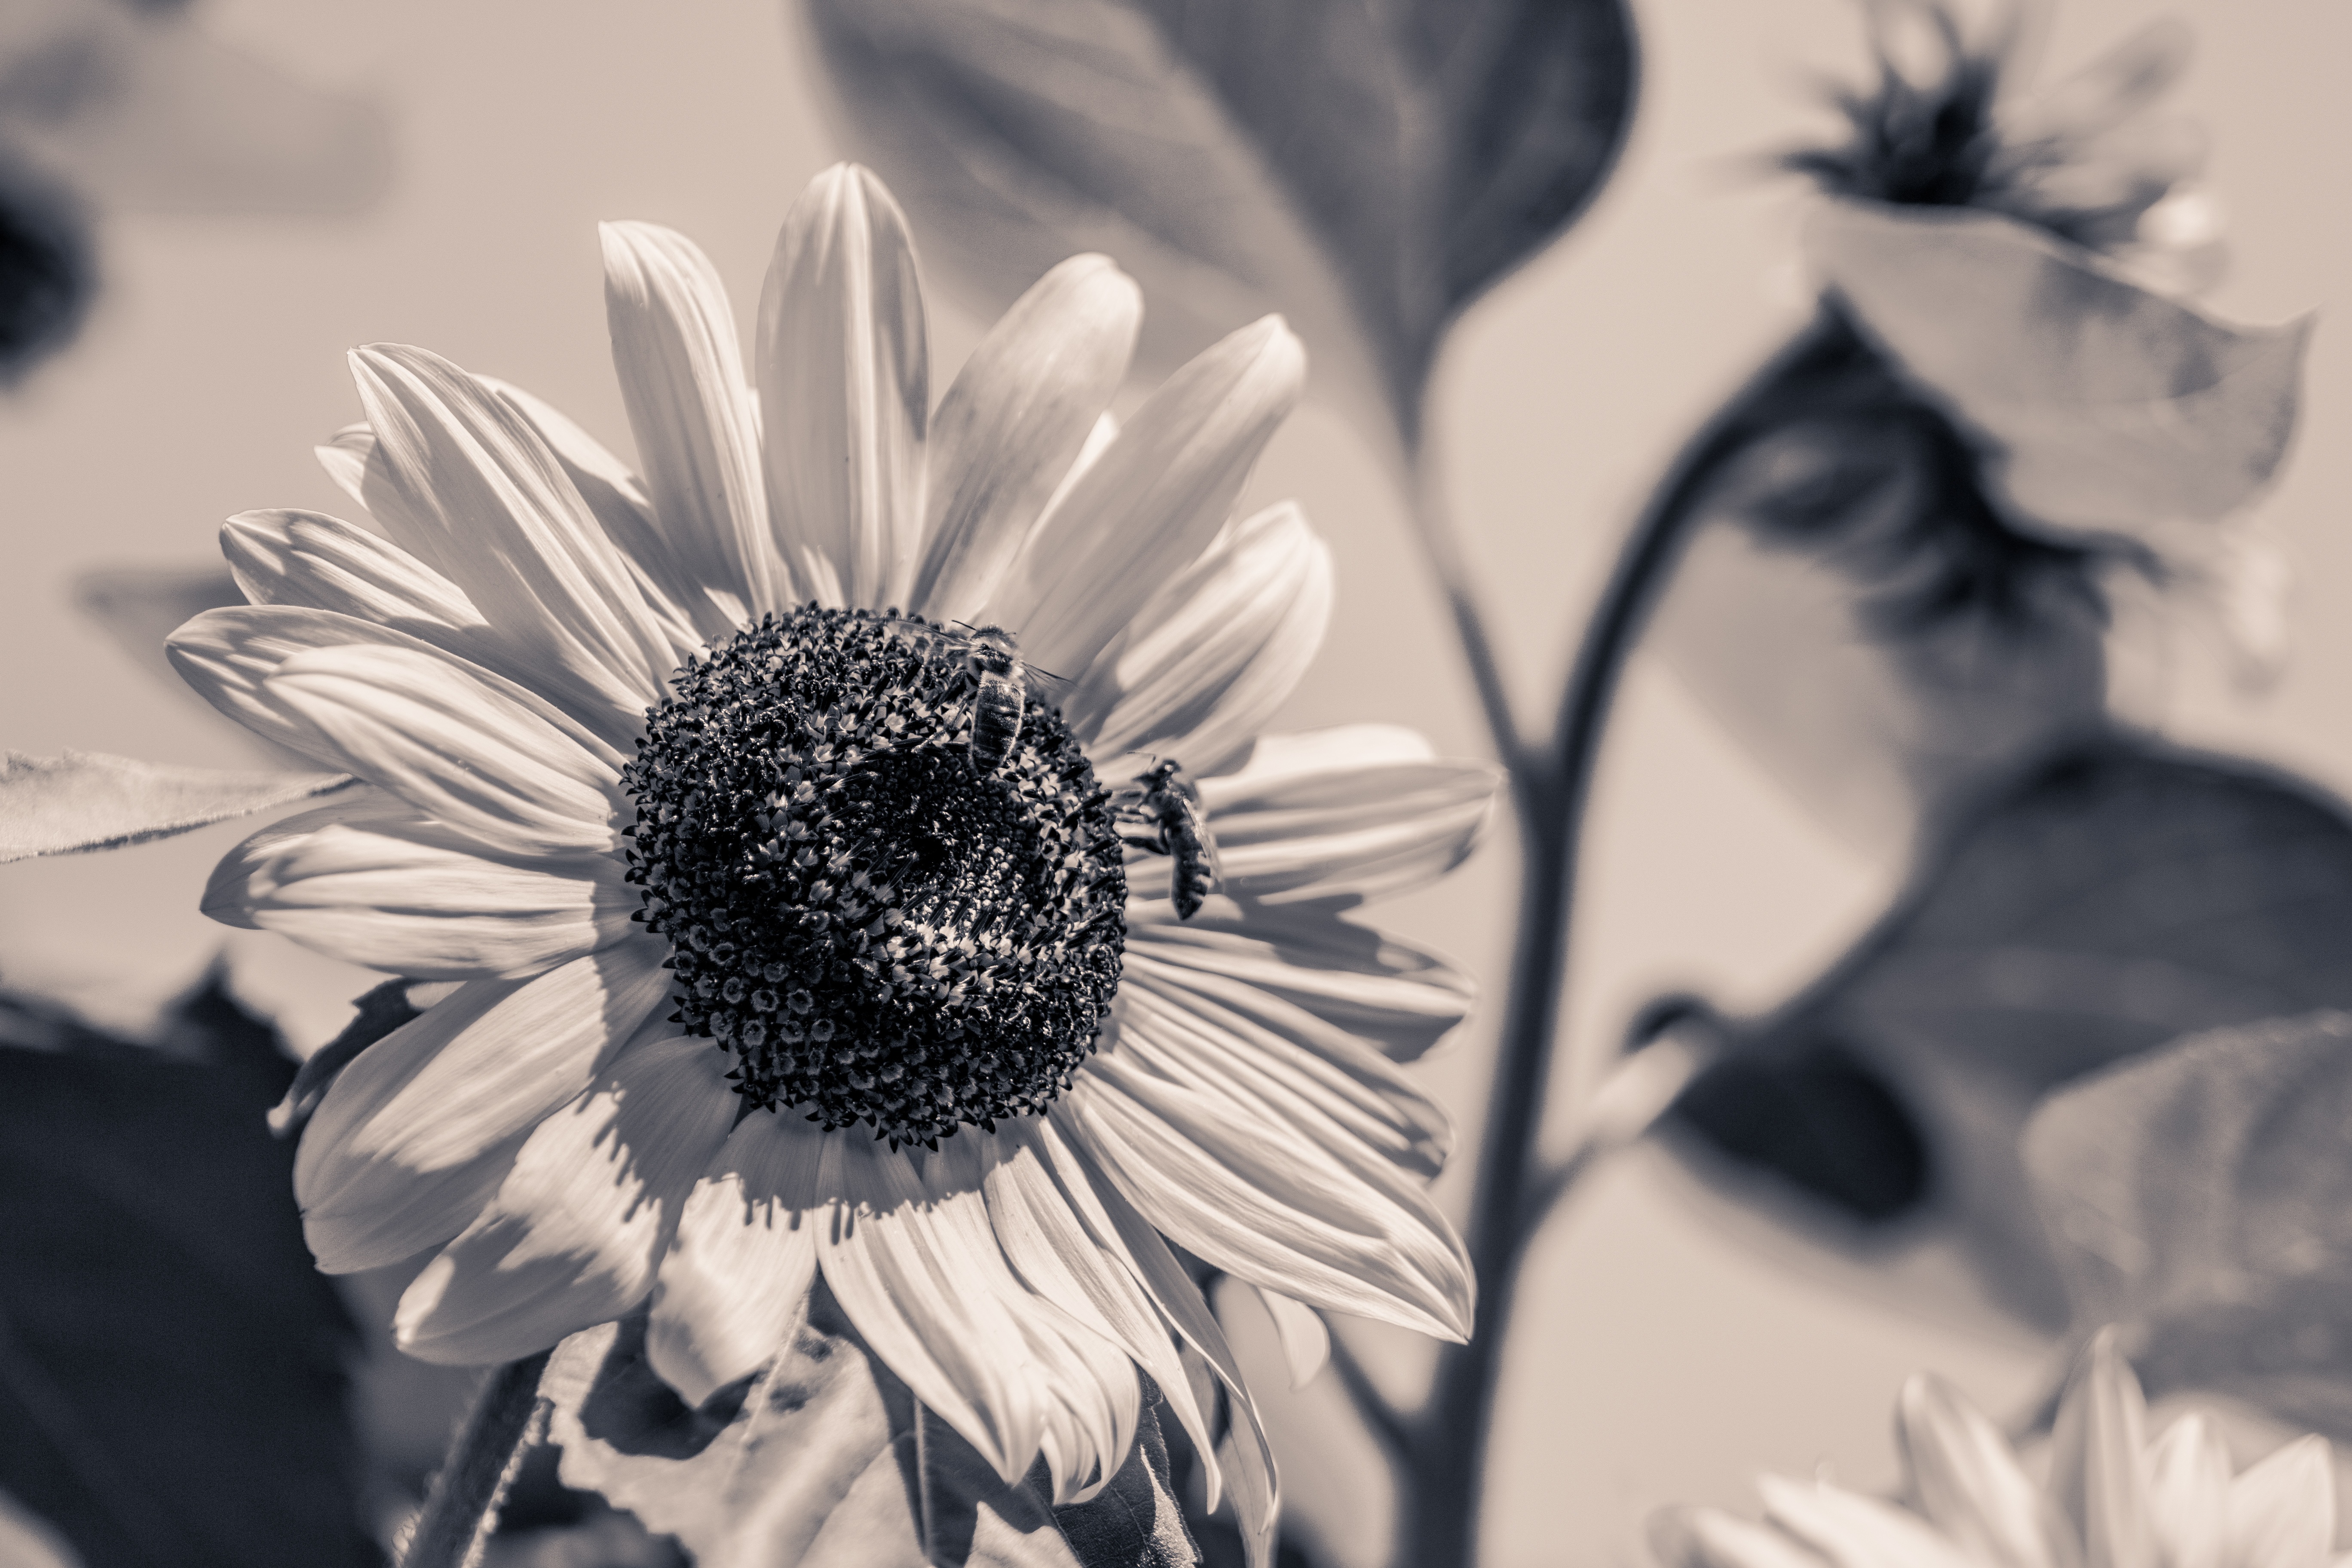
blossom, black and white, plant, white, photography, flower, petal, bloom, spring, blue, black, monochrome, flora, close up, sun flower, sw, macro photography, retro look, flowering plant, black and white photo, daisy family, helianthus annuus, monochrome photography, land plant